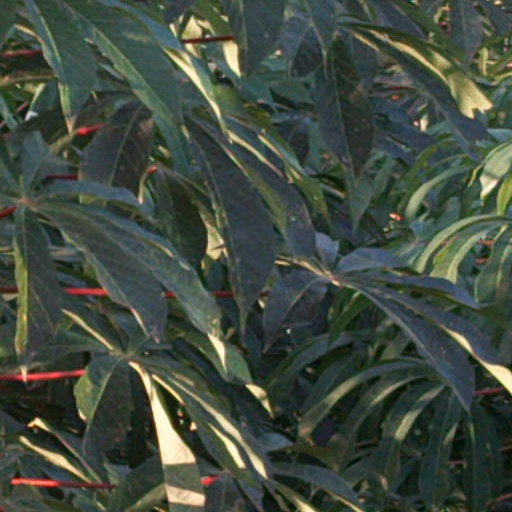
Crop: cassava